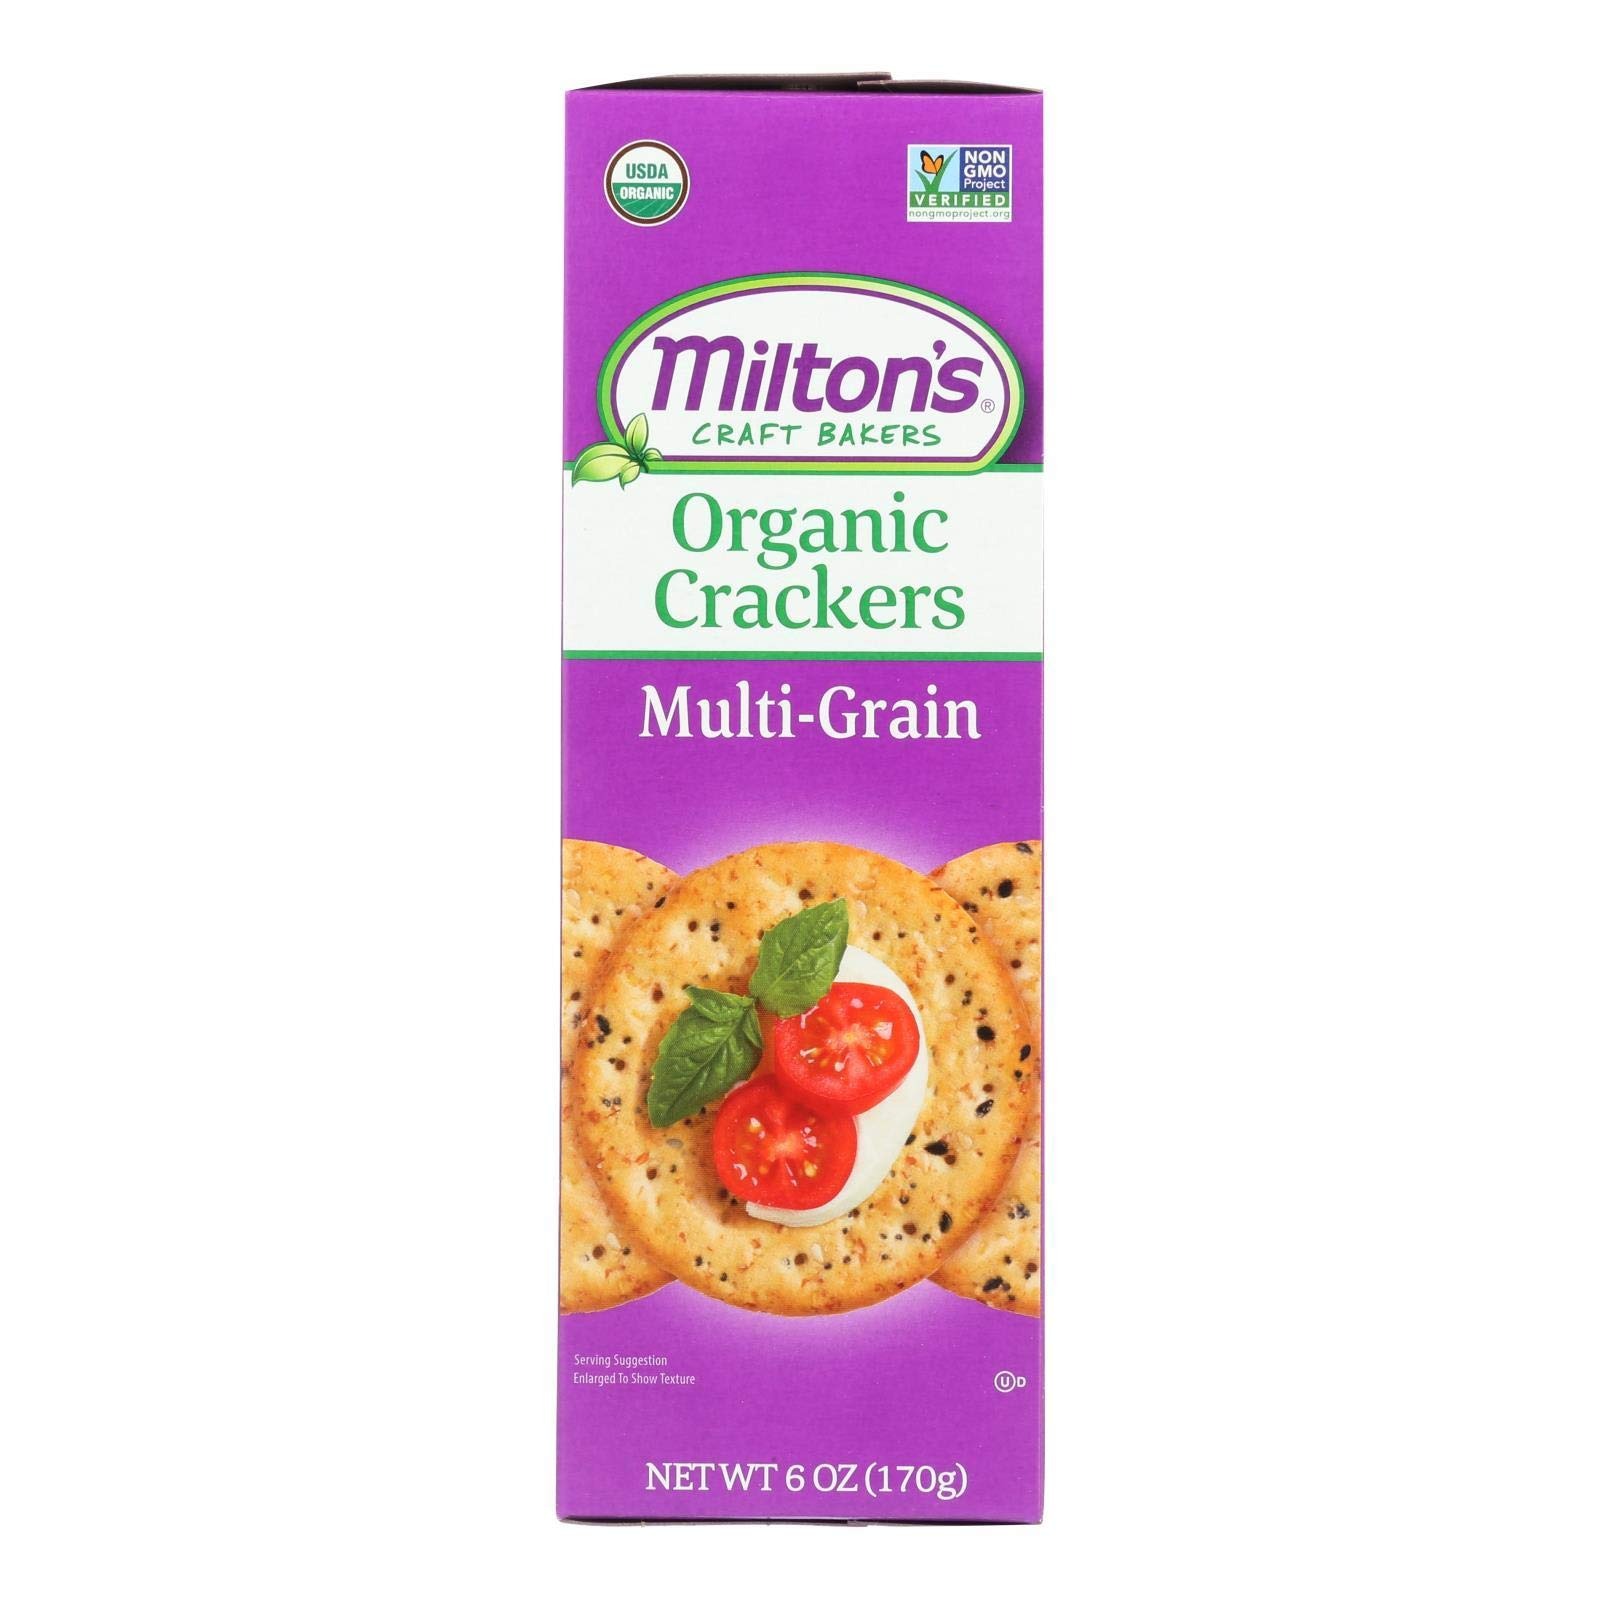
Item Name: MILTONS, BAKED CRACKERS, OG2, MLTGRN, Pack of 8, Size 6 OZ - No Artificial Ingredients Low Carb Kosher Low Sodium 95%+ Organic
Value: 1.0
Unit: Count

Price: 5.8